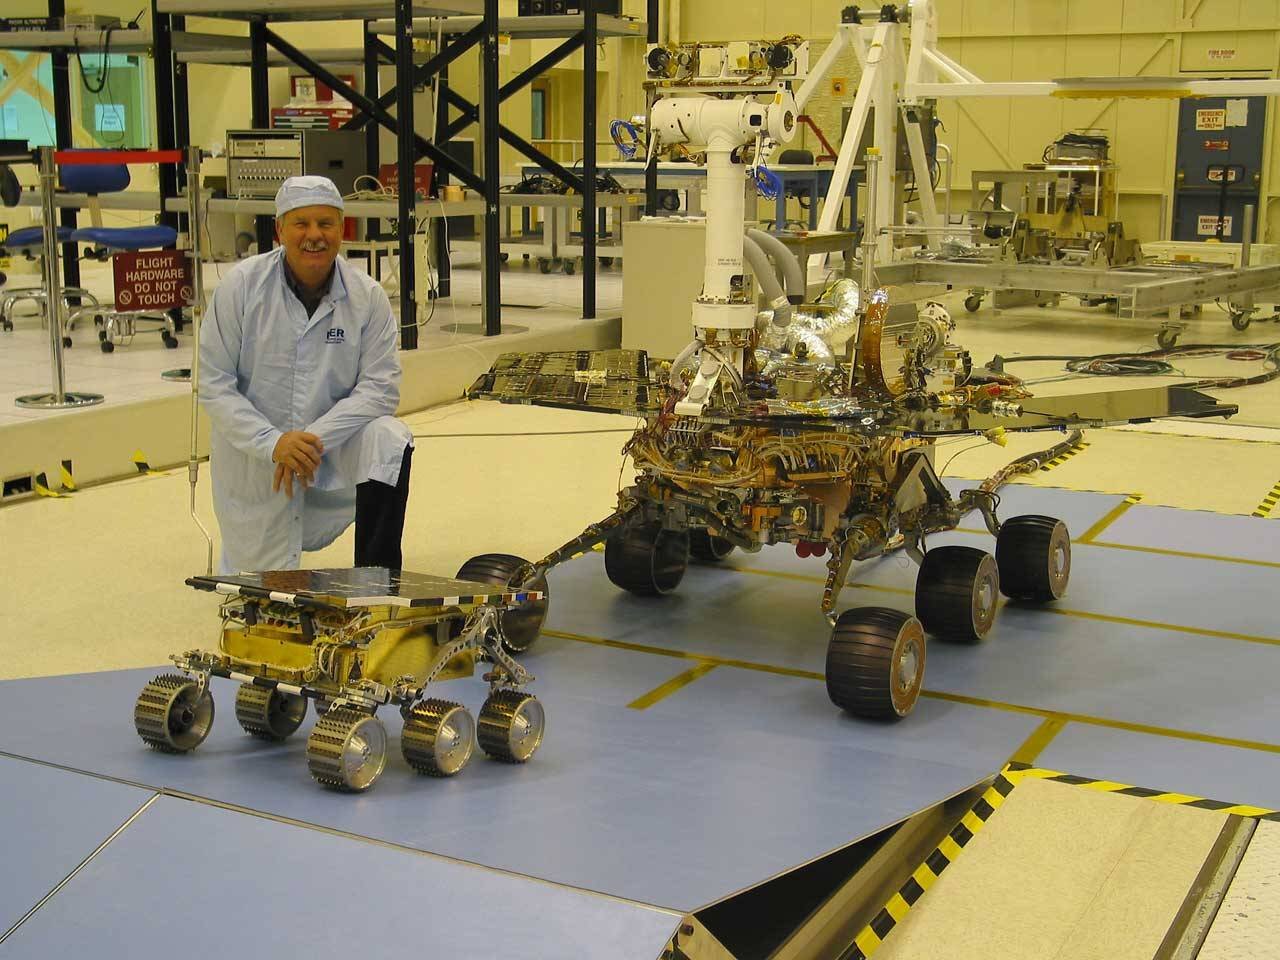
vehicle, space, machine, factory, research, manufacturing, engine, robot, space travel, construction equipment, mass production, mars rover, space probe